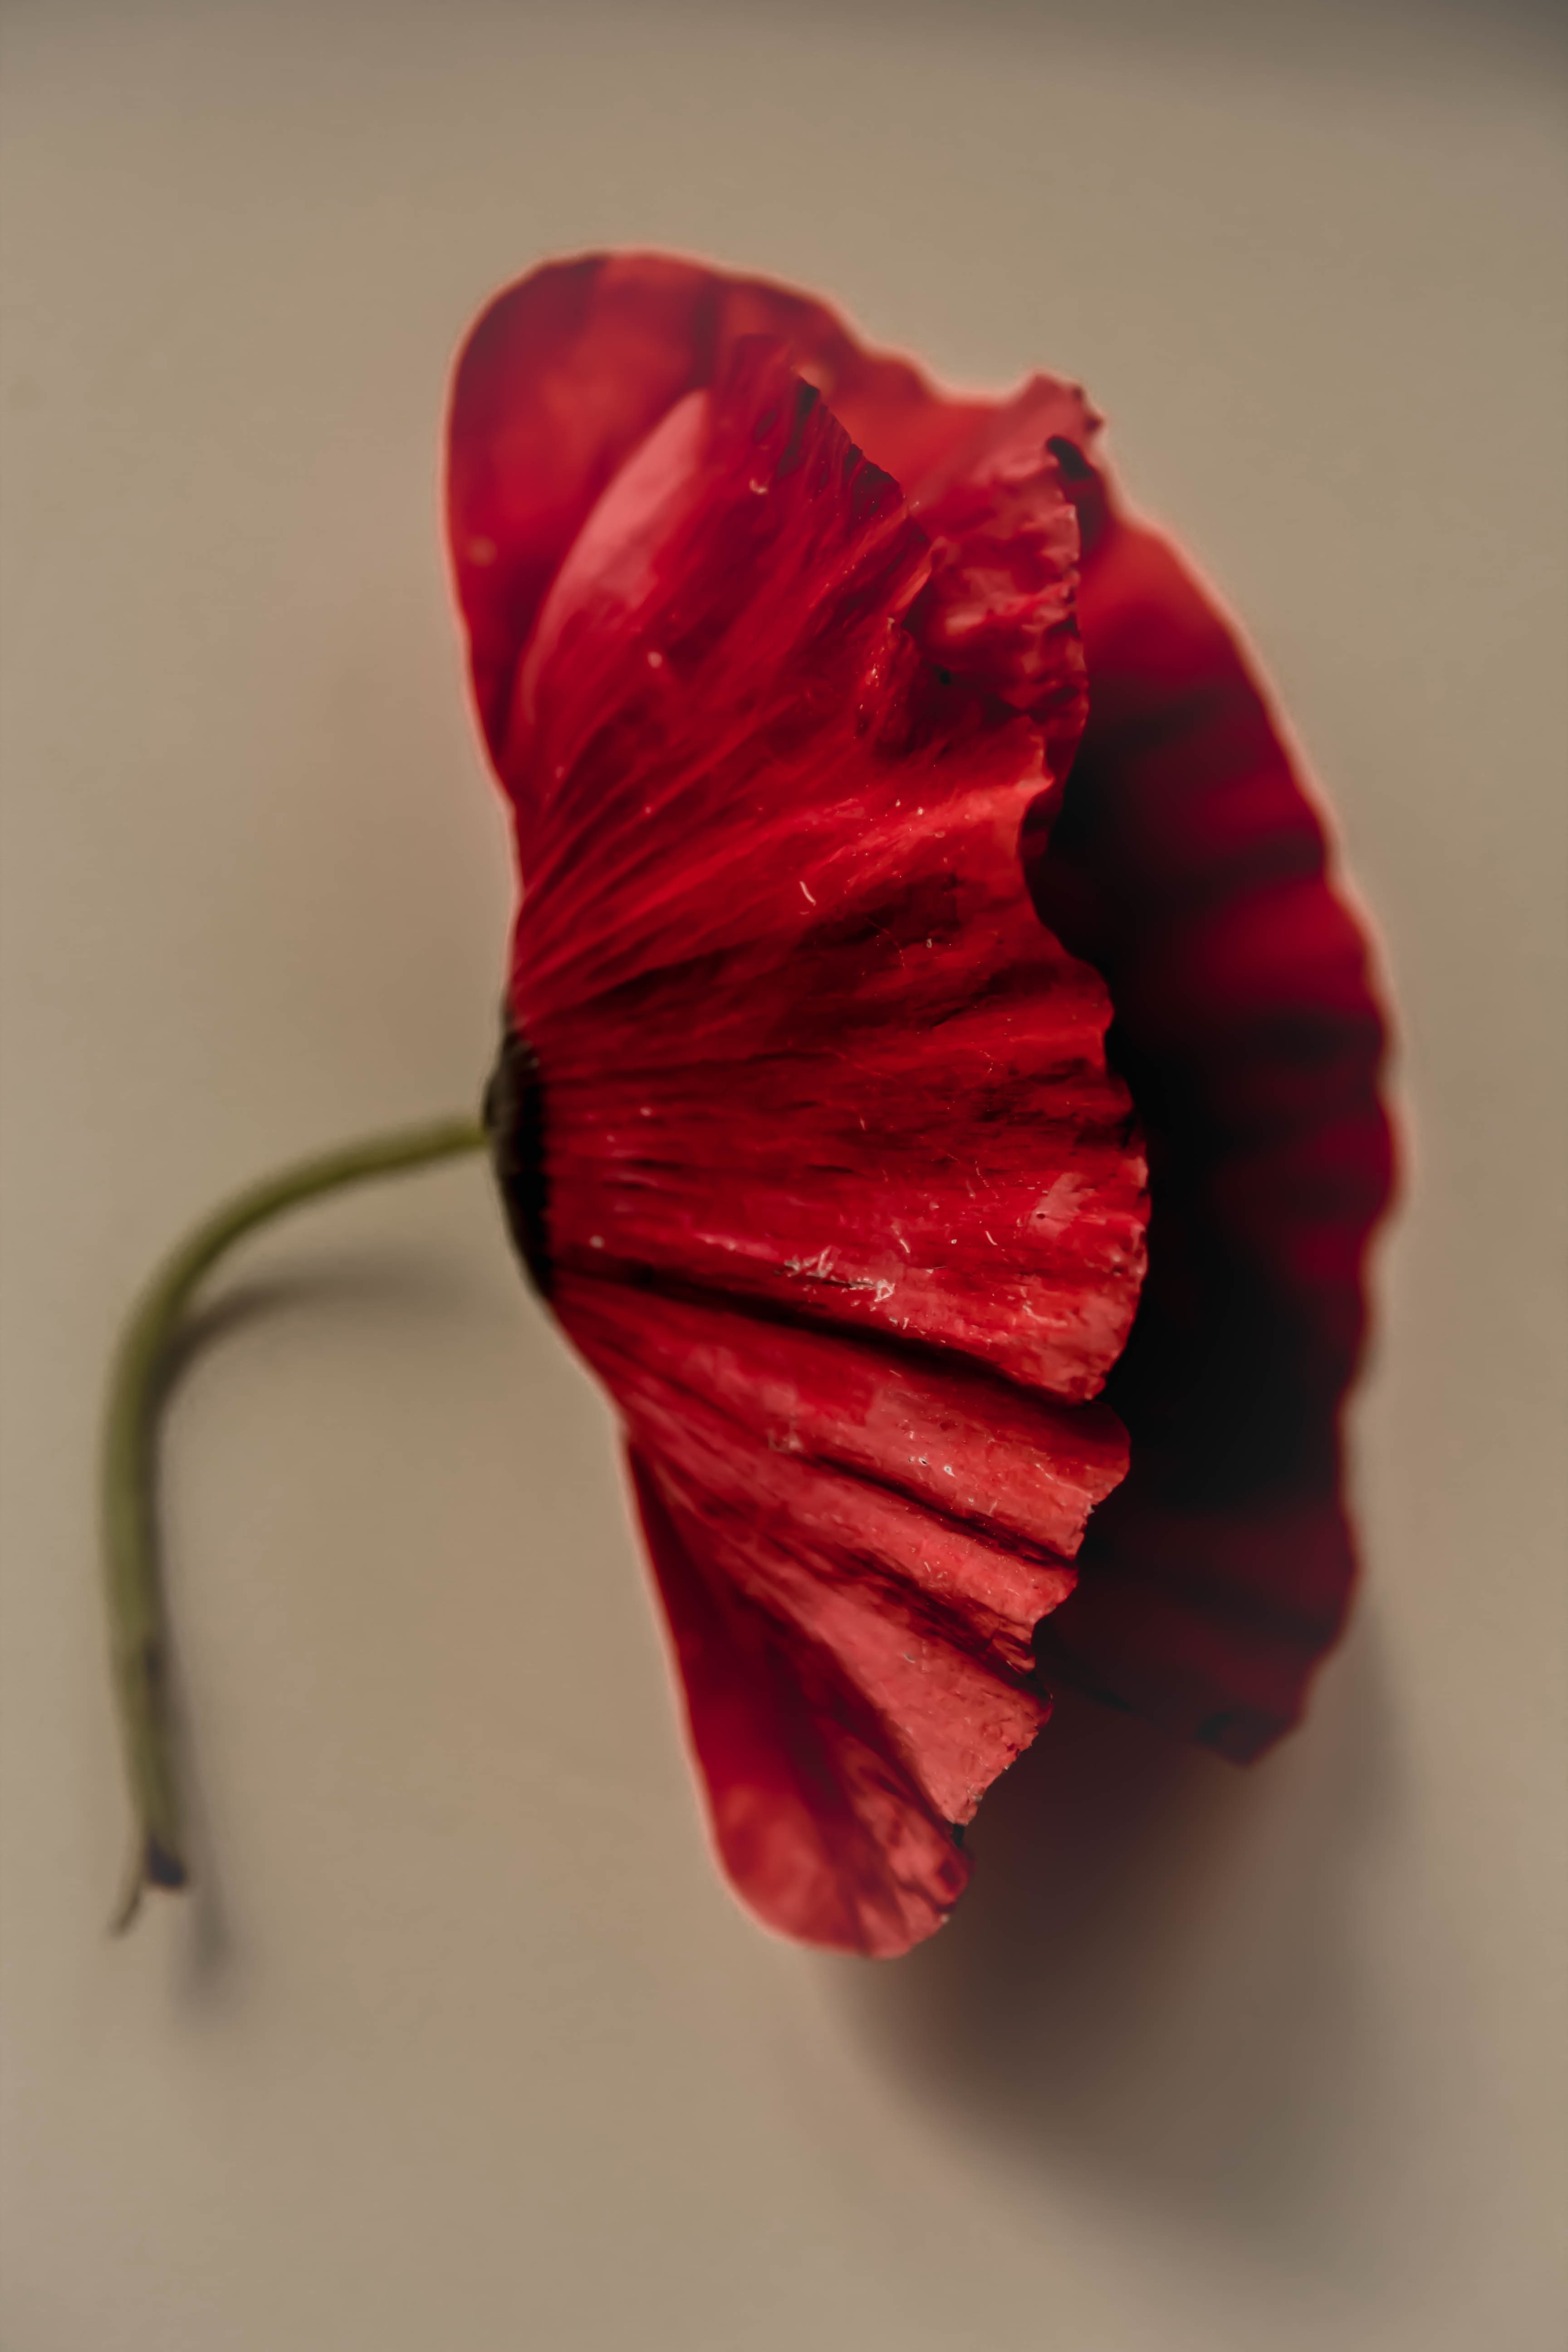
plant, photography, leaf, flower, petal, red, color, pink, flora, close up, organ, poppy, coquelicot, macro photography, flowering plant, plant stem, land plant